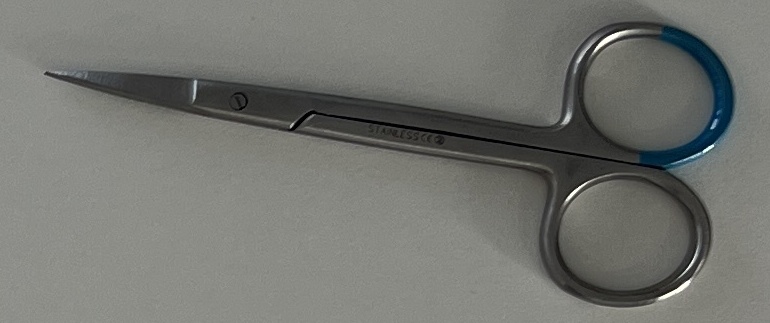
Hinged instrument state: closed